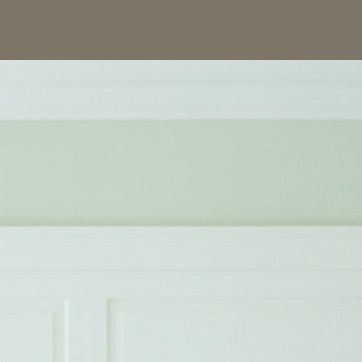
Material: painted